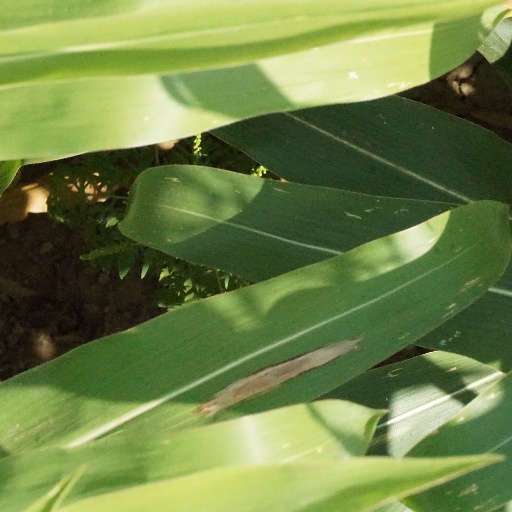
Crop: maize; corn